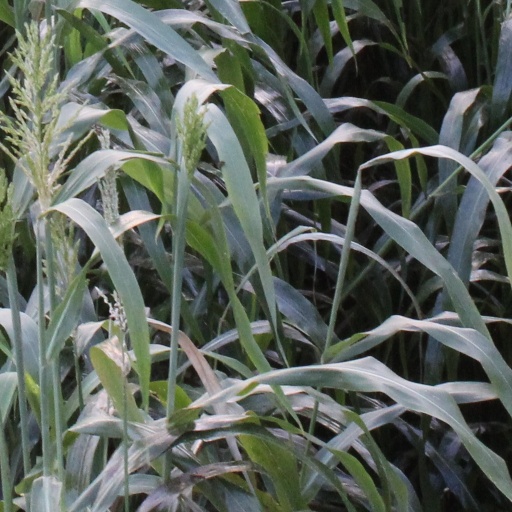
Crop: sorghum